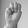
ASL letter: M